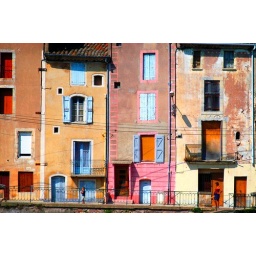
A mother calls her son in front of some colourful buildings in a town in France